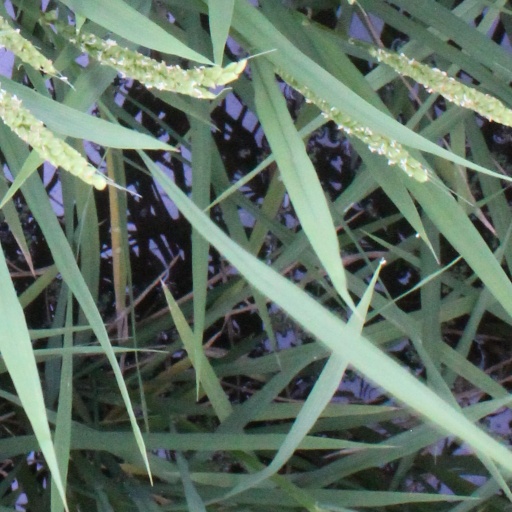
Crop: rice